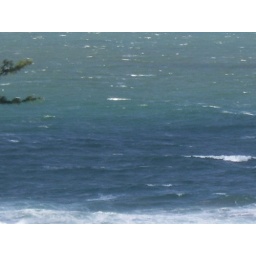
dark blue something in the water